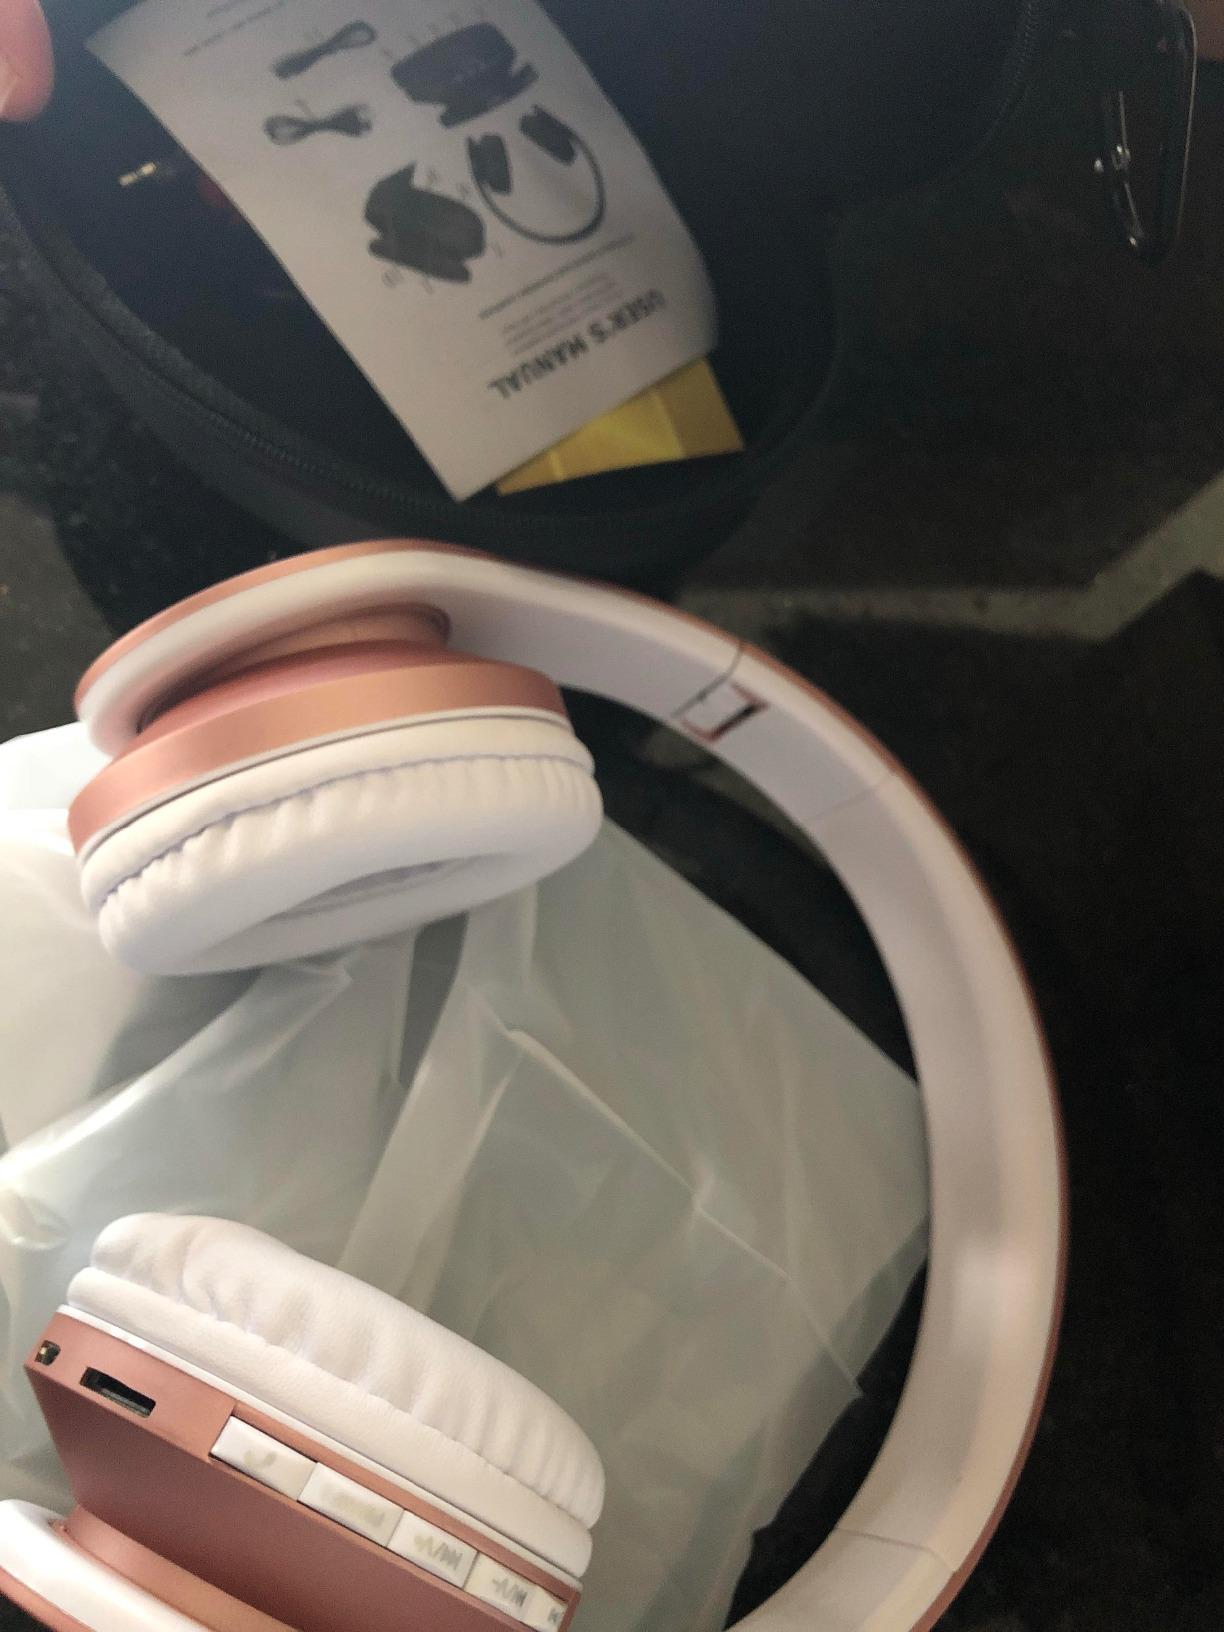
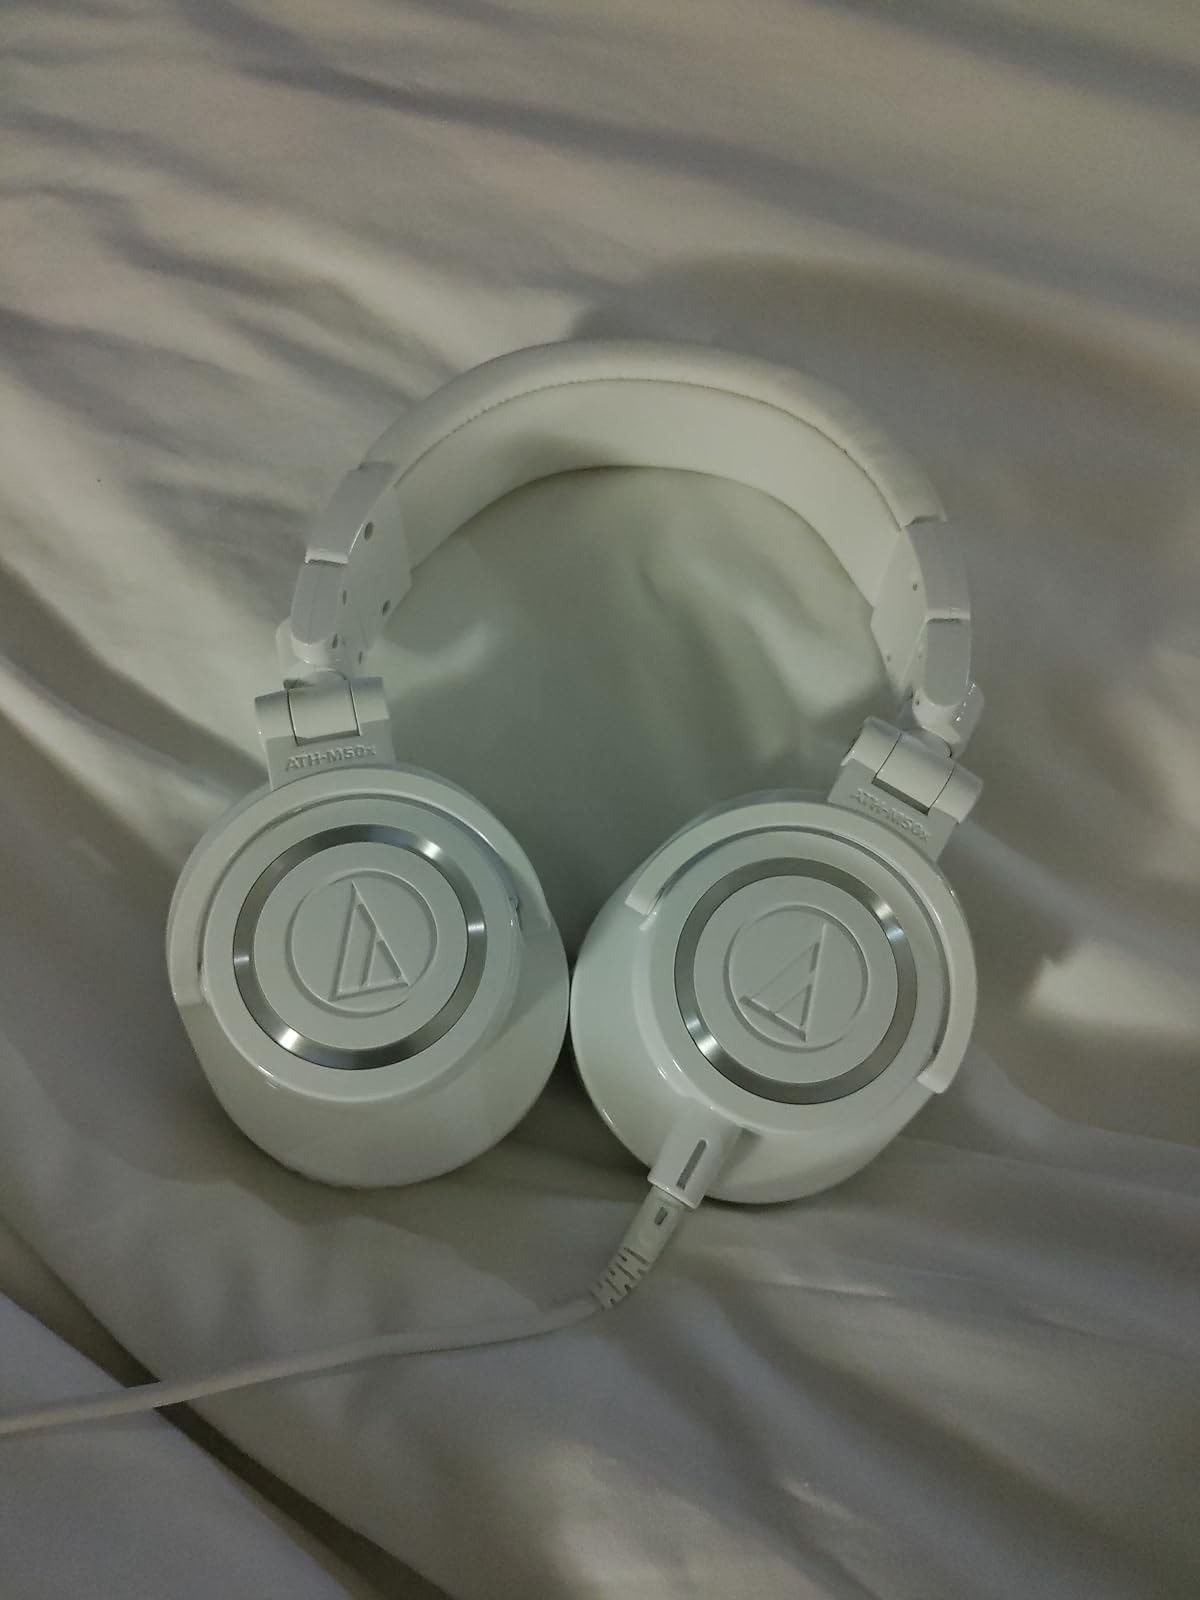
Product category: headphones
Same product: no